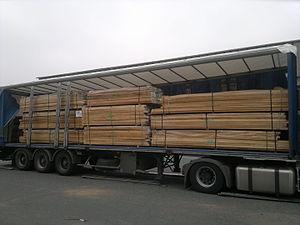
Semi-remorque Tautliner ouverture latérale.
Tautliner désigne un type précis de carrosserie de porteur, remorque ou semi-remorque destiné au transport routier de marchandises.